It's a Small World

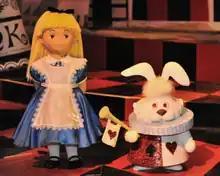
Alice and White Rabbit (from Alice in Wonderland) stand inside It's a Small World in Disneyland since 2008 refurbishment

In February 1966, Walt Disney announced that It's a Small World would be reinstalled at Disneyland as part of a $23 million expansion of that theme park. The ride was installed at the northern end of Fantasyland, opening on May 28, 1966. One critic for the "Chicago Tribune" said the ride "captures the essence of Walt Disney as it shows the children of the world in joyous abandon". Within a year, It's a Small World was one of the park's most popular attractions. In 2014, "The Providence Journal" estimated that the Disneyland installation of It's a Small World had carried 290 million riders since its opening. The ride's popularity has been attributed to its design, the 15-minute ride time, the fact that the queues typically move quickly, and its indoor location.